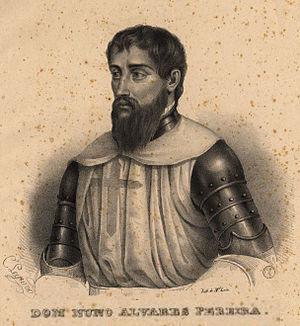
Cette page dresse une liste de personnalités mortes au cours de l'année 1431 :
Dans la lignée de son prédécesseur Jean-Paul II, le pape Benoît XVI a continué - mais à un rythme plus lent - à canoniser, c'est-à-dire déclarer saint, des chrétiens et chrétiennes qui peuvent être considérés comme intercesseurs et modèles de vie évangélique. Durant les huit années de son pontificat, Benoît XVI a ainsi canonisé 44 saints.
Don Nuno Álvares Pereira, également connu sous le nom de Saint Connétable, de bienheureux Nuno de Sainte Marie, et aujourd'hui Saint Nuno de Sainte Marie, ou tout simplement Nuno Alvares était un noble portugais et connétable du Portugal au XIVᵉ siècle qui a joué un rôle clé dans la crise portugaise de 1383-1385, durant laquelle le Portugal a préservé son indépendance face à la Castille. Nuno Alvares Pereira est également 2ᵉ connétable de Portugal, 38ᵉ Mordomo-Mor du Royaume, 7ᵉ duc de Barcelos, 3ᵉ comte d'Ourem et 2ᵉ comte de Arraiolos.